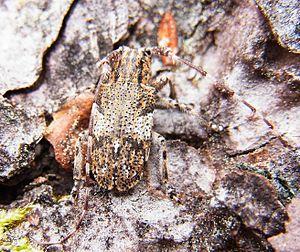
Les Mesosini sont une tribu de coléoptères cérambycidés de la sous-famille des Lamiinae répandue surtout dans l'Asie tropicale avec presque 600 espèces.